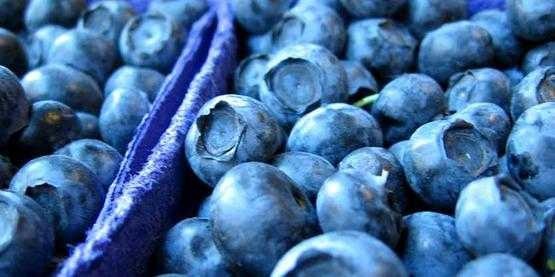
Label: Blueberry